Folk dance forms of Odisha

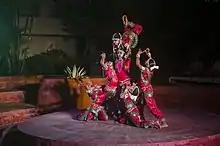
Gotipua Dancers perform at Sterling Resort Puri, Odisha

The goti puas are boy dancers who dress up as girls. They are students of the akhadas, or gymnasia, established by Ramachandra Deva I in Puri, in the periphery of the temple. As they were offshoots of the akhada system, goti puas also came to be known as akhada pilas – boys attached to akhadas. Another reason often given to justify the emergence of the goti pua system is that some followers of the Vaishnava religion disapproved of dancing by women as a pretext for worship – they introduced the practice of dancing by boys dressed as girls.